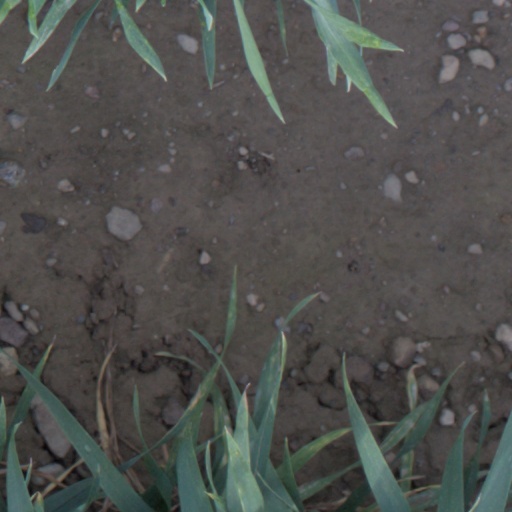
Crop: wheat